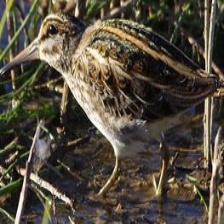
Species: JACK SNIPE
Scientific name: LYMNOCRYPTES MINIMUS